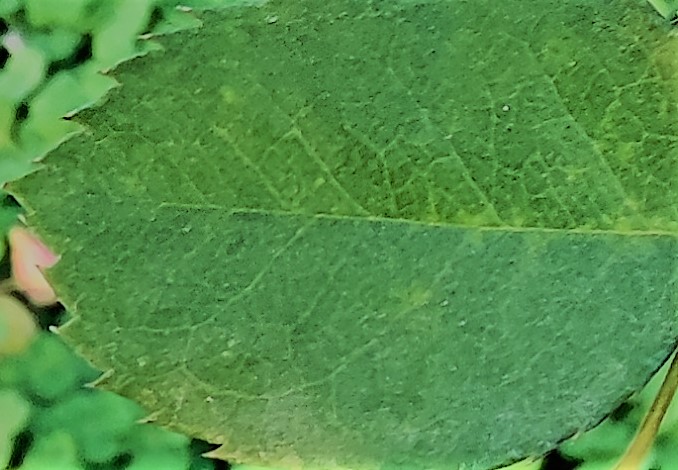
Label: Fresh Leaf